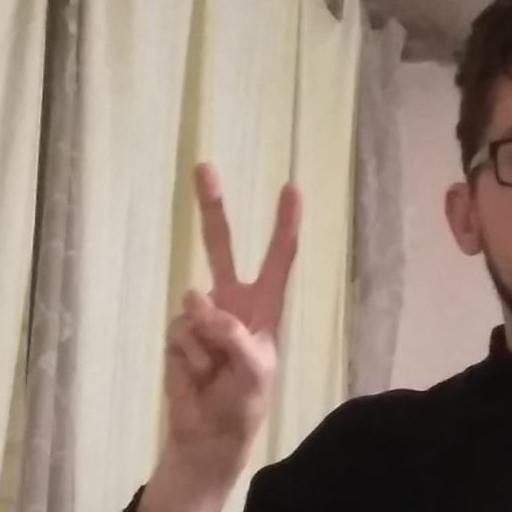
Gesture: peace